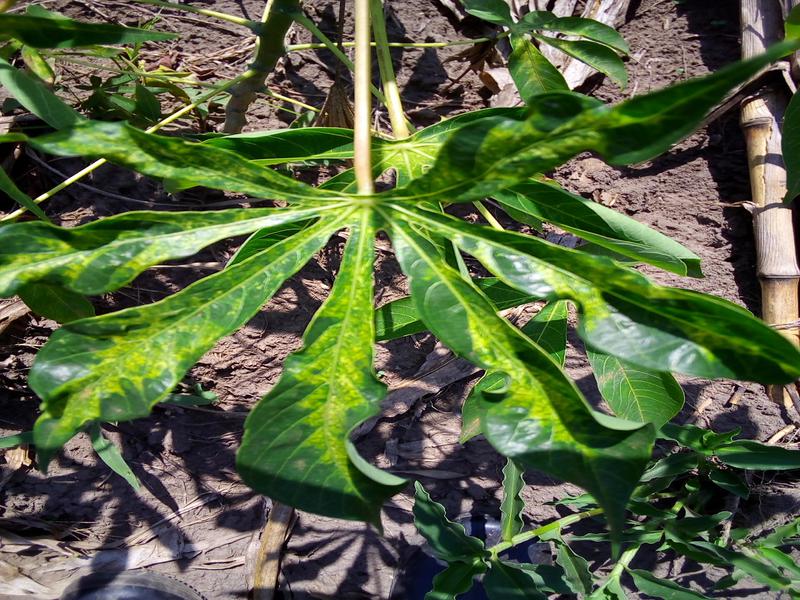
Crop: cassava
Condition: mosaic_disease